Florida

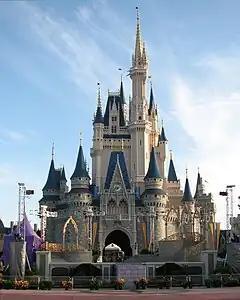
Walt Disney World opened on October 1, 1971, near the cities of Orlando and Kissimmee.

In 1939, Florida was described as "still very largely an empty State." Subsequently, the growing availability of air conditioning, the climate, and a low cost of living made the state a haven. Migration from the Rust Belt and the Northeast sharply increased Florida's population after 1945.